Raiden II

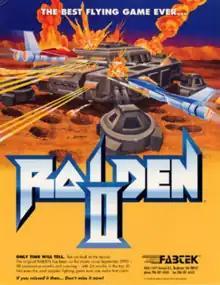
North American arcade flyer of "Raiden II"

is a 1993 vertical scrolling shooter arcade game developed and published by Seibu Kaihatsu. It is the second game in the "Raiden" series of vertical scrolling shooter arcade games that started with "Raiden".